Supreme Council, Scottish Rite, Northern Jurisdiction, USA

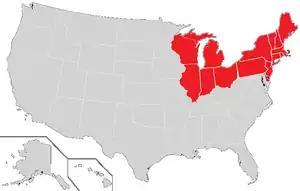
US states in the Northern Jurisdiction

The Scottish Rite in the United States, and the awarding of degrees up to the 33rd, formally came into being with the creation of the Mother Supreme Council at Charleston, South Carolina, in May 1801.